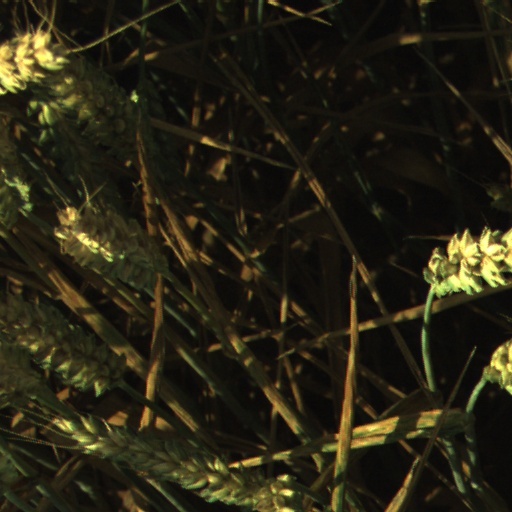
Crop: wheat